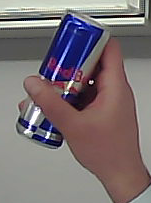
Product: redbull_energydrink